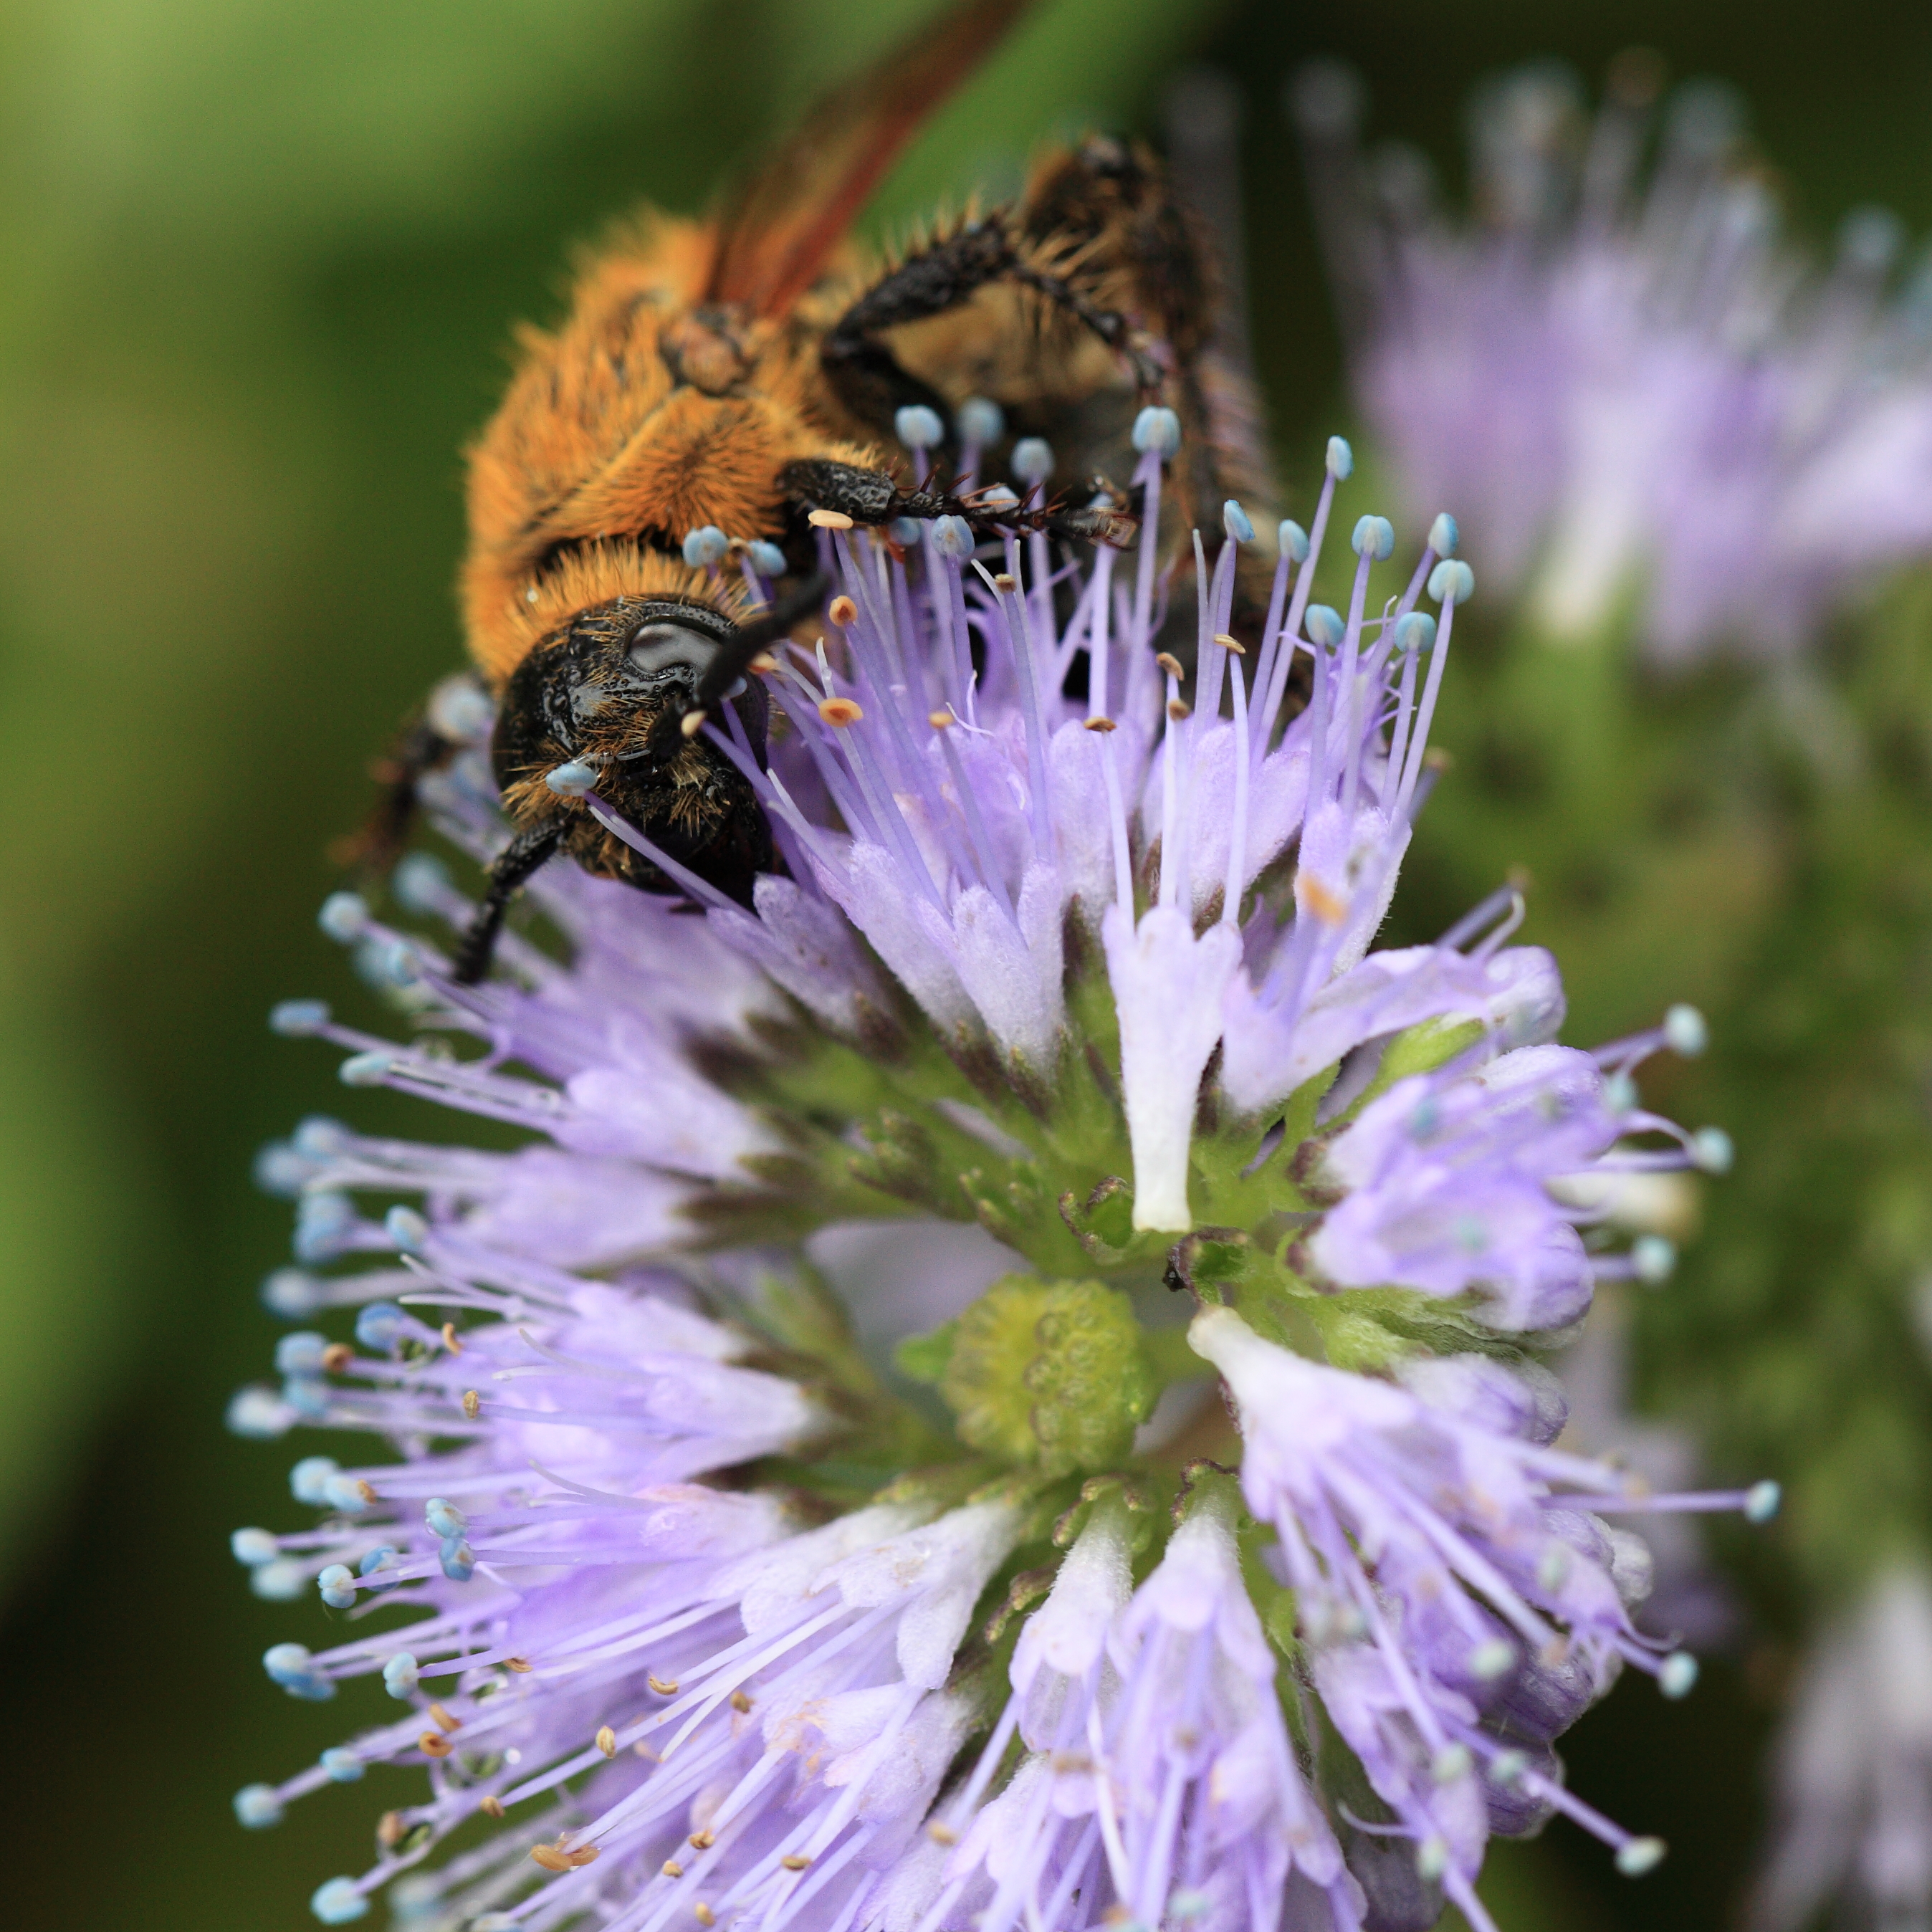
nature, blossom, plant, photography, flower, pollen, high, herb, insect, botany, flora, fauna, invertebrate, wildflower, close up, bee, 5d, hires, bumblebee, markii, nectar, hi, res, resolution, macro photography, flowering plant, honey bee, land plant, membrane winged insect